History of the Peloponnesian War

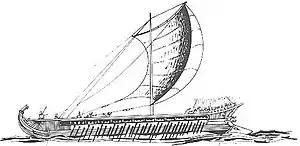
Illustration of a Greek trireme

The "History" emphasizes the development of military technologies. In several passages (1.14.3, 2.75–76, 7.36.2–3), Thucydides describes in detail various innovations in the conduct of siegeworks or naval warfare. The "History" places great importance upon naval supremacy, arguing that a modern empire is impossible without a strong navy. He states that this is the result of the development of piracy and coastal settlements in earlier Greece.